Lycée Faidherbe

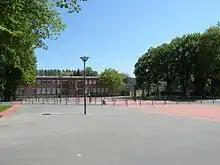
Entrance

Lycée Faidherbe is a senior high school/sixth-form college in Lille, France.